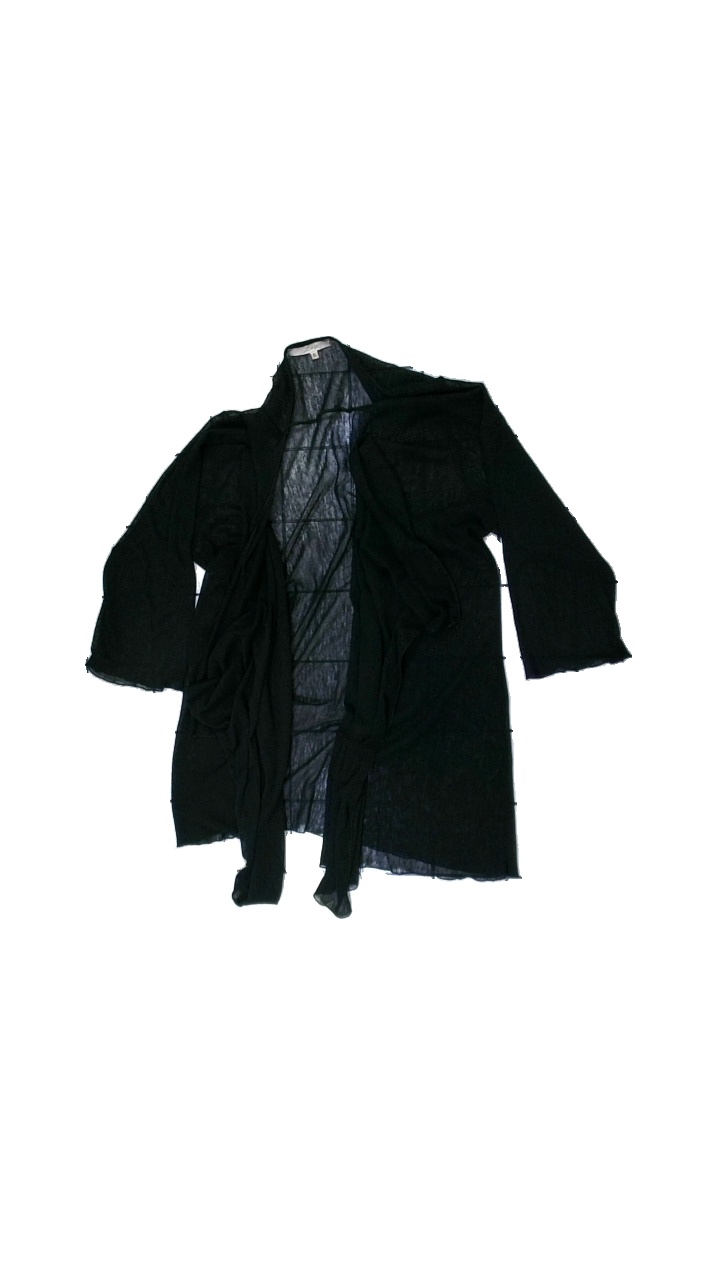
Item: Top (Ladies)
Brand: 2 Biz
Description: Sheer black cardigan for women from 2 Biz, size XL. Okay condition but pilling.
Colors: Black
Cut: Regular
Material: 59% polyester, 41% cotton
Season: All
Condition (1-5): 3
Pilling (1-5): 3
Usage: Export
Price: <50